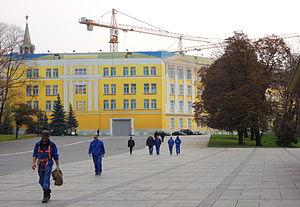
Le bâtiment 14 du Kremlin est un bâtiment administratif qui se situait entre la tour Spasskaya et le palais du Sénat dans l'enceinte du Kremlin à Moscou. Le bâtiment fait face au jardin Taïnitski. Construit en 1934 et détruit en 2016, il a tout d'abord abrité le Soviet suprême de l'Union soviétique.